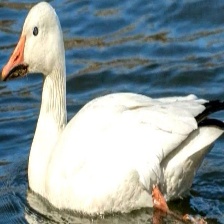
Species: SNOW GOOSE
Scientific name: ANSER CAERULESCENS
ImageNet parent category: goose